Vauban, Saône-et-Loire

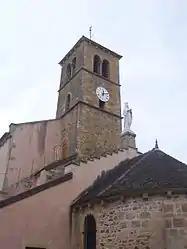
The church in Vauban

Vauban is a commune in the Saône-et-Loire department in the region of Bourgogne-Franche-Comté in eastern France.